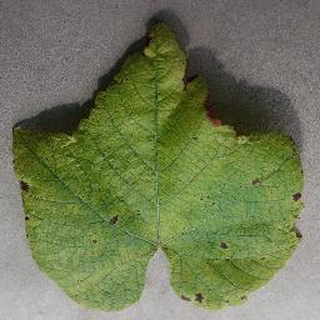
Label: grape_leaf_blight